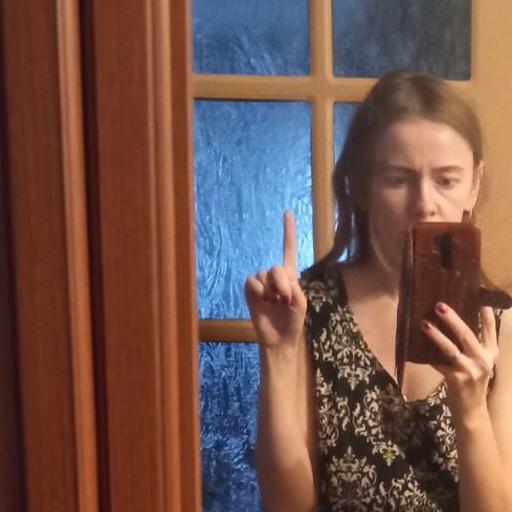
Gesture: one